Franz von Papen

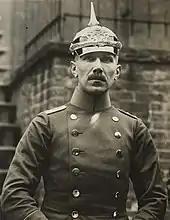
Papen as the German Military Attaché for Washington, D.C. in 1915

During the First World War, Papen tried to buy weapons for Germany in the United States, but the British blockade made shipping arms to Germany almost impossible. On 22 August 1914, Papen hired US private detective Paul Koenig, based in New York City, to conduct a sabotage and bombing campaign against businesses in New York owned by citizens from the Allied nations. Papen, who was given an unlimited fund of cash to draw on by Berlin, attempted to block the British, French and Russian governments from buying war supplies in the United States. Papen set up a front company that tried to preclusively purchase every hydraulic press in the US for the next two years to limit artillery shell production by US firms with contracts with the Allies. To enable German citizens living in the Americas to return to Germany, Papen set up an operation in New York to forge US passports.